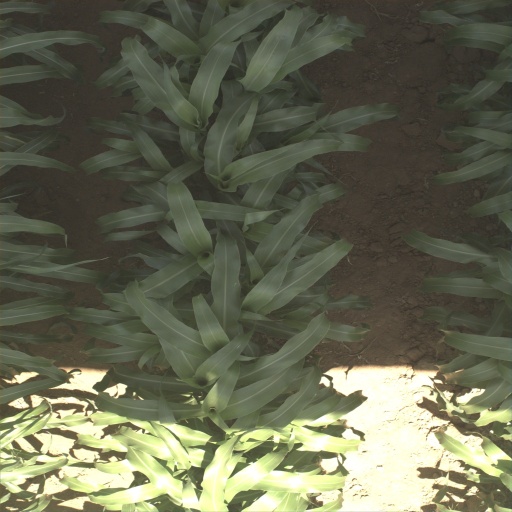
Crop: sorghum